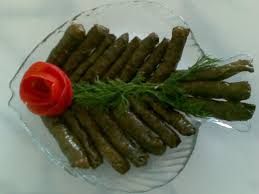
Yemek: yaprak_sarma